Lydia Fenet

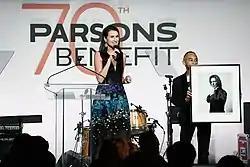

Lydia Fenet is an American auctioneer, author, podcast host and globally recognized speaker. As CEO & Founder of The Lydia Fenet Agency, she has raised over a billion dollars for non-profits globally as the world's leading charity auctioneer. In addition, she serves as the Principal Auctioneer for Broad Arrow Group Auctions.